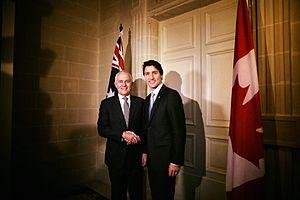
Malcolm Turnbull, né le 24 octobre 1954 à Sydney, est un homme d'affaires et homme d'État australien, Premier ministre d'Australie du 15 septembre 2015 au 24 août 2018.